Laxative

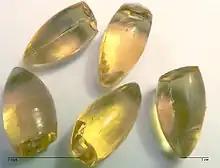
Glycerin suppositories used as laxatives.

Laxatives, purgatives, or aperients are substances that loosen stools and increase bowel movements. They are used to treat and prevent constipation.